Joshpara
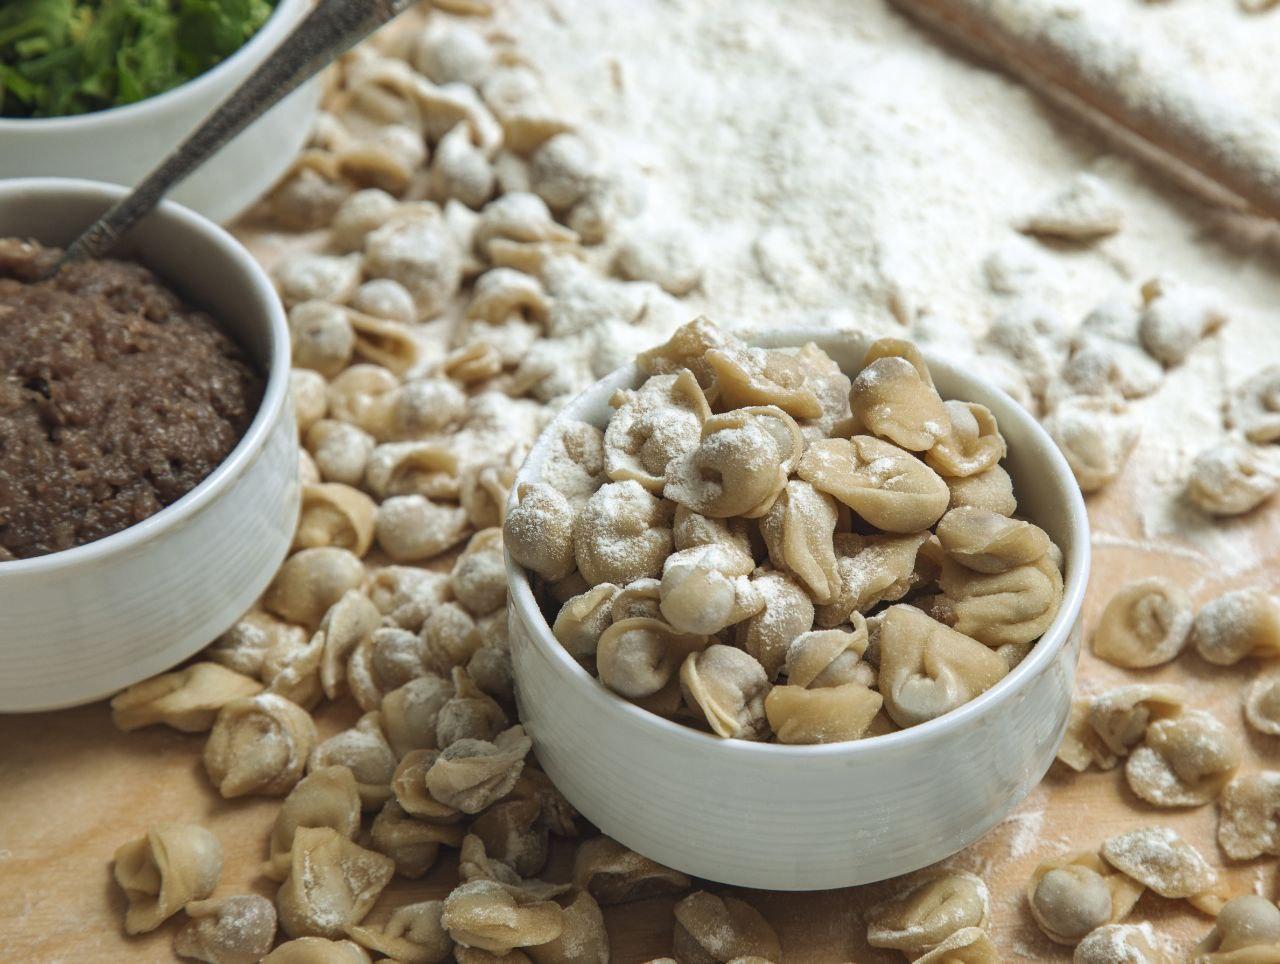
Also known as:
ar - Arabic: شيشبرك
arz - Egyptian Arabic: شيشبرك
az - Azerbaijani: Düşbərə
ba - Bashkir: Сөсбәрә
fr - French: Joshpara
it - Italian: Joshpara
jv - Javanese: Joshpara
kk - Kazakh: Тұшпара
ko - Korean: 조슈파라
ml - Malayalam: ജോഷ്പാര
ru - Russian: Чучвара
tg - Tajik: Барак
tr - Turkish: Düşbere
ug - Uyghur: چۆچۈرە
uk - Ukrainian: Чучвара
uz - Uzbek: Chuchvara
zh - Chinese: 曲曲儿
Category: dumpling (dumpling)
Cuisine: Azerbaijani, Iranian, Tajik, Uzbek
Associated cuisines: Azerbaijani, Iranian, Tajik, Uzbek
Area: Azerbaijan, Iran, Tajikistan, Uzbekistan
Countries: Azerbaijan, Iran, Tajikistan, Uzbekistan
Region: Western Asia, Southern Asia, Central Asia, ,
made of unleavened wheat dough squares filled with ground meat and condiments.